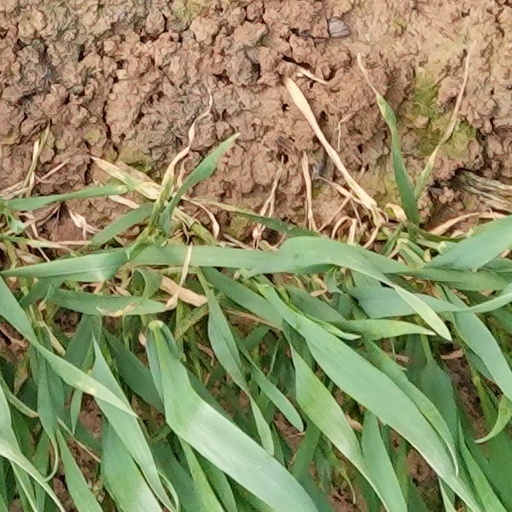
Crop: wheat